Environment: real
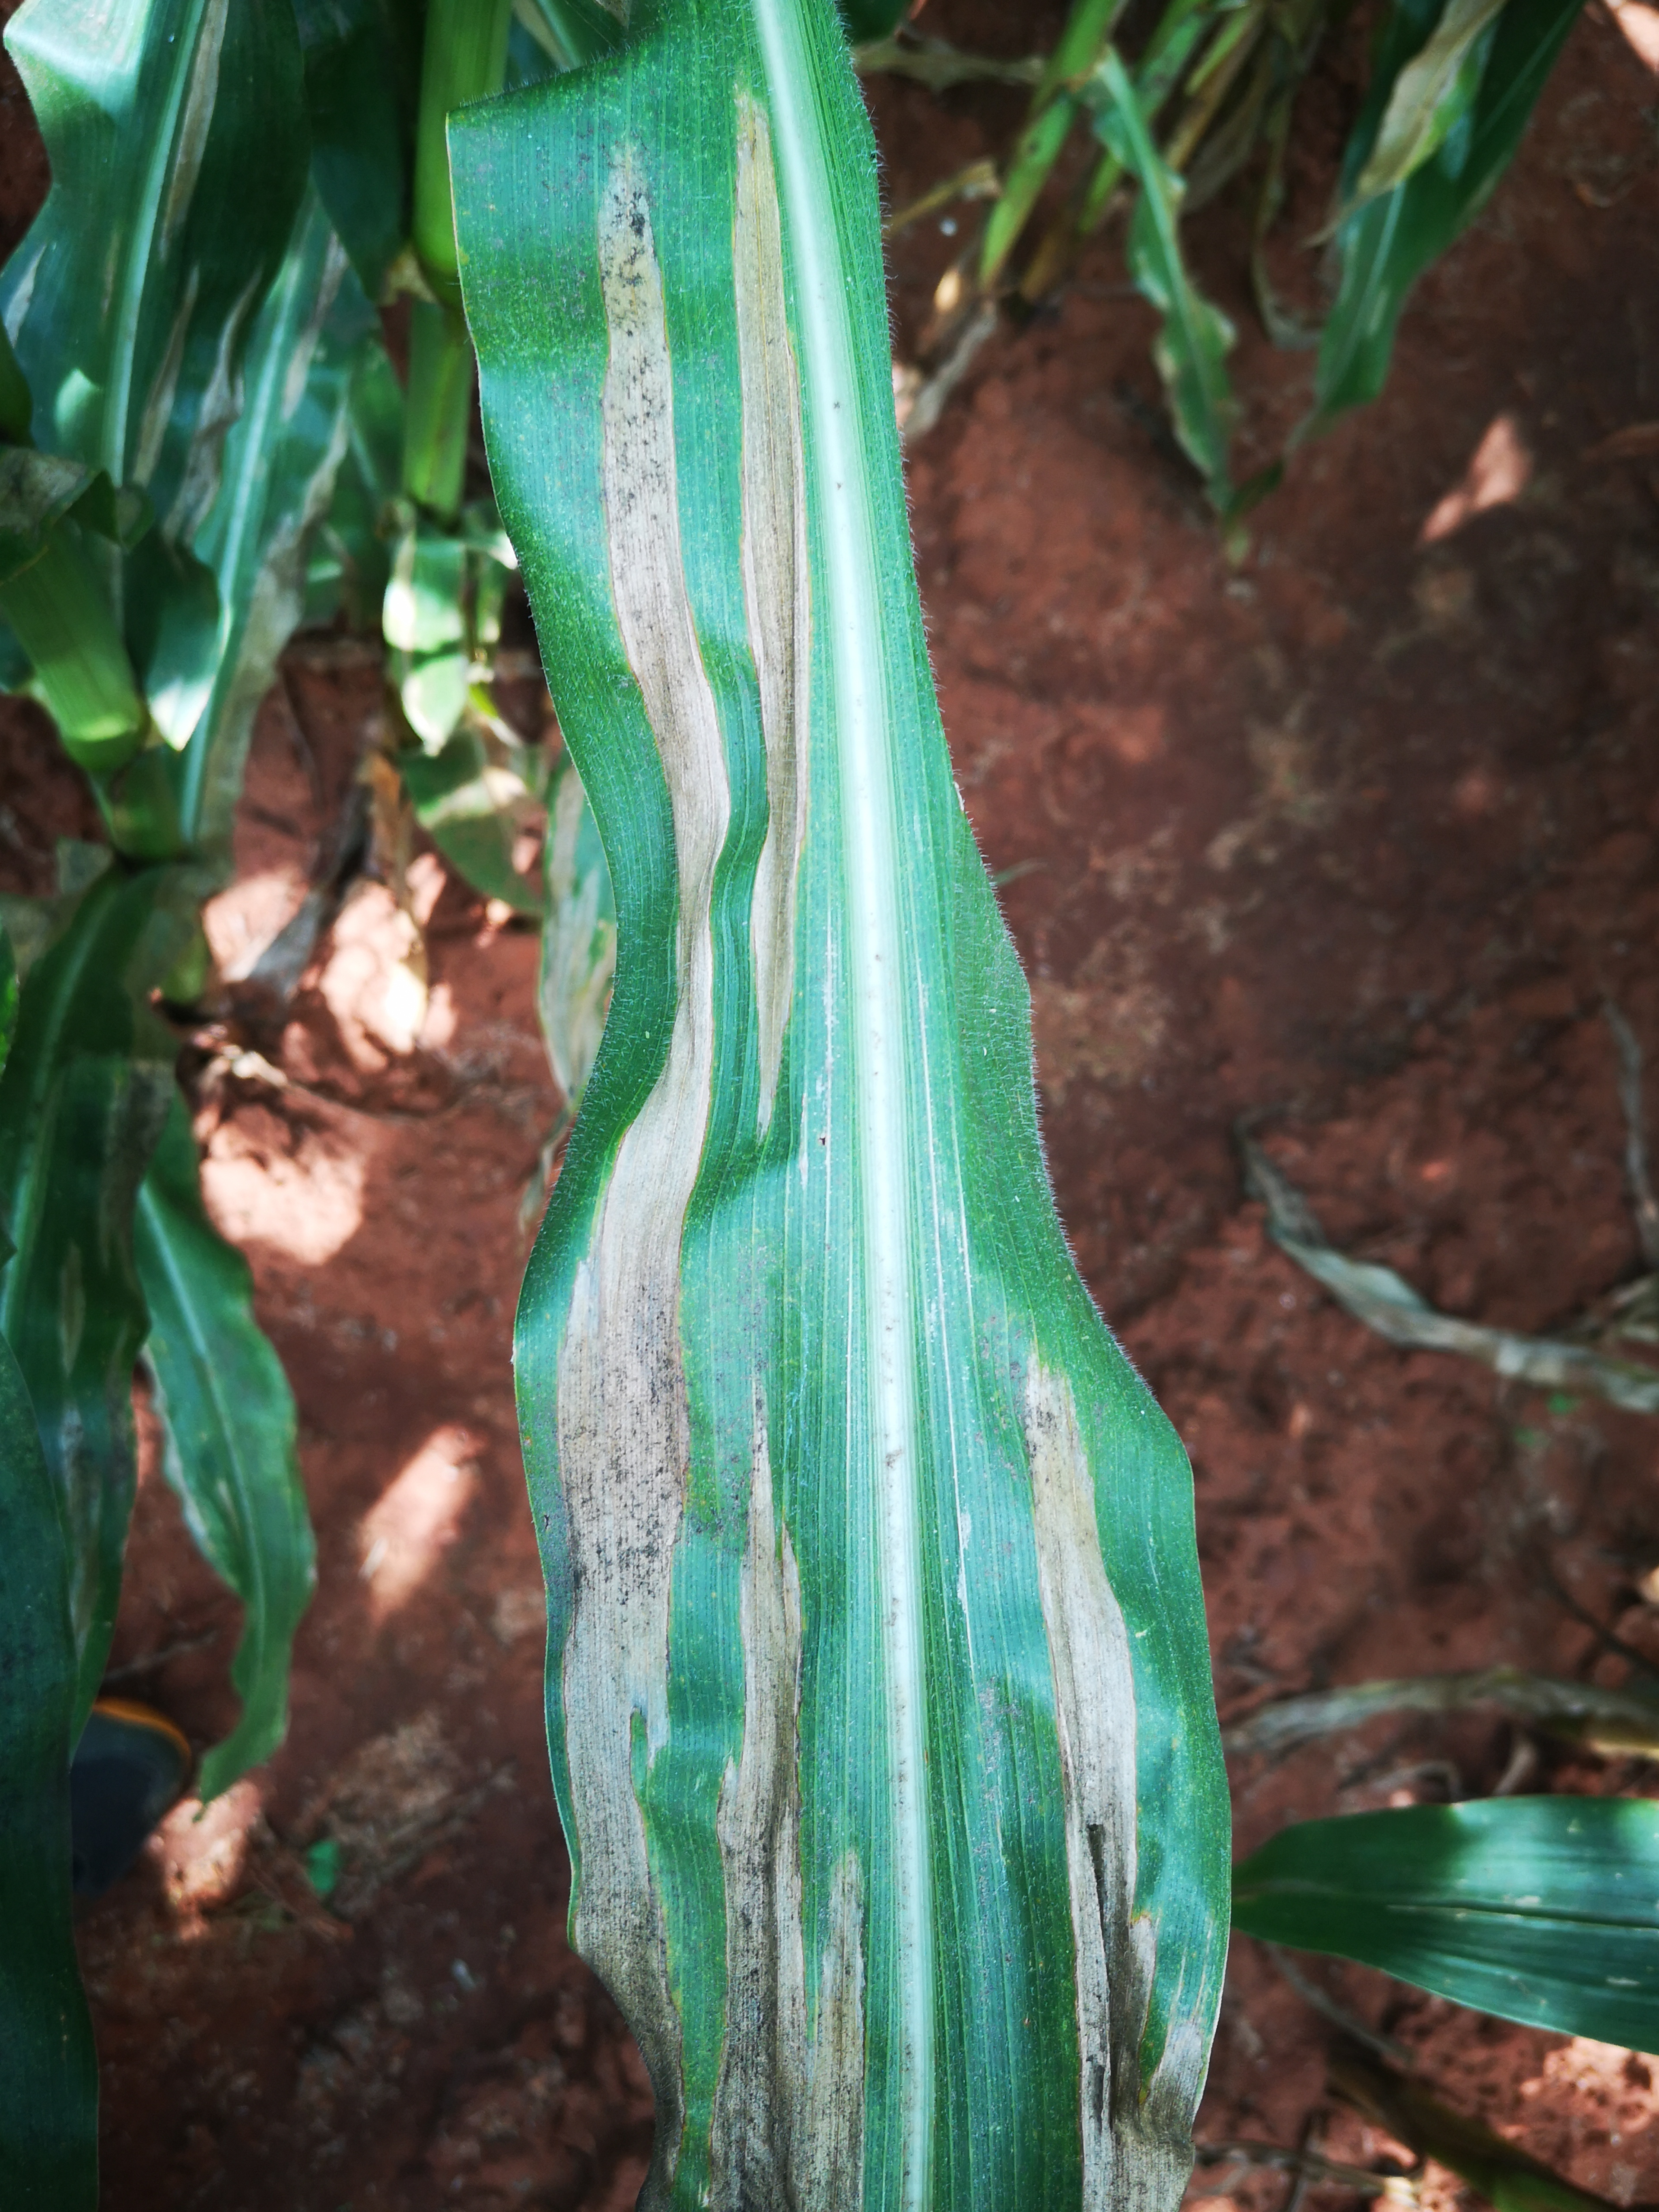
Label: northern_corn_leaf_blight